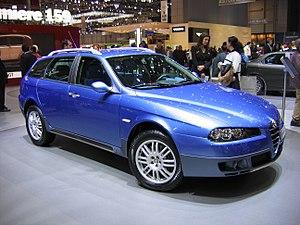
Salon international de l'automobile de Genève 2005 Italiano: Un'Alfa Romeo 156 Crosswagon al Salone dell'auto di Ginevra nel 2005